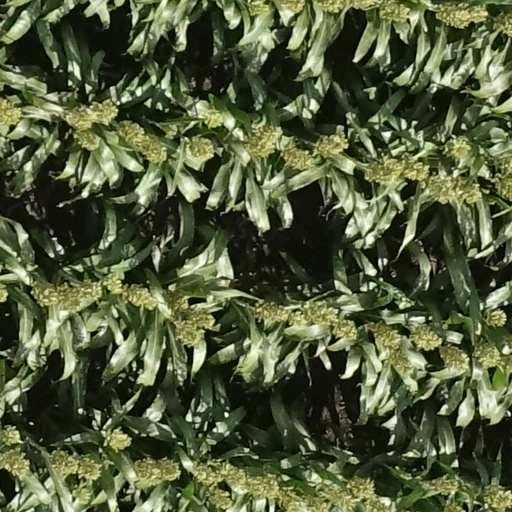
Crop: sorghum